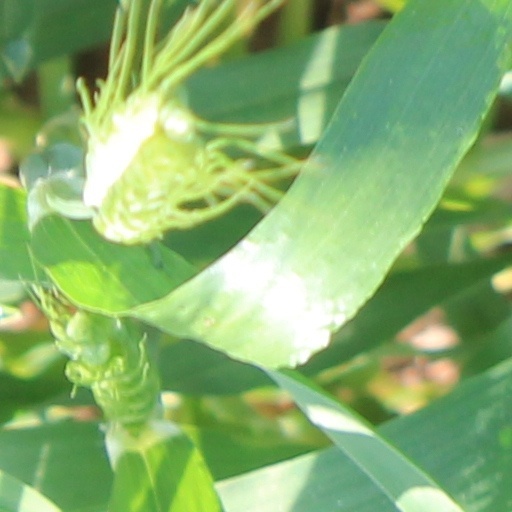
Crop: wheat